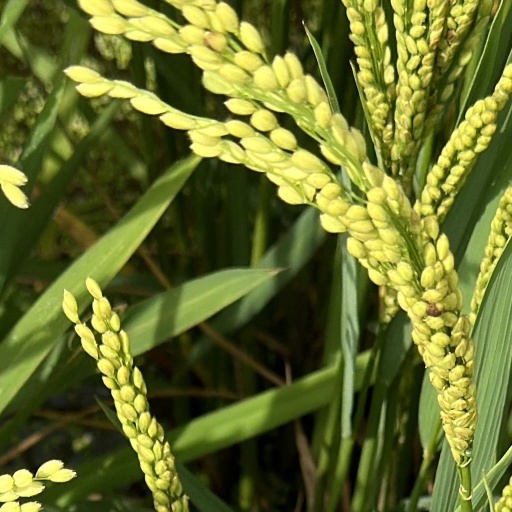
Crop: rice